Christian Seidel

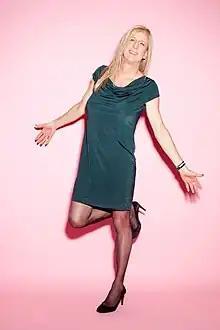
Christian Seidel as Christiane (2013)

In 2014, his book "Die Frau in mir" was published by Heyne Verlag and was on the Spiegel bestseller list. In it he reports on his experiences from several years of self-attempt to live as a woman. The director Dariush Rafiy filmed Seidel's Experiment in 2013 in the documentary "Christian & Christiane" for the TV channel Arte.